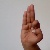
The image shows a hand gesture representing the letter 'F' in Indian Sign Language.